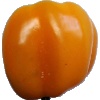
Label: Pepper Yellow 1